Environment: real
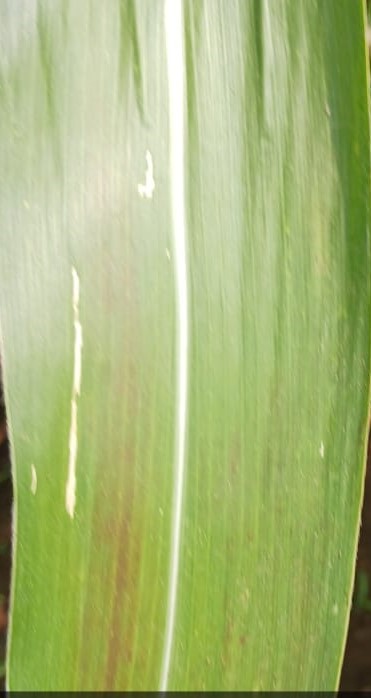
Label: phosphorus_deficiency